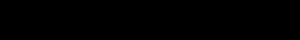
Ciffer
De ti cifre i det indisk-arabiske talsystem.
"I matematik og datalogi er et ciffer et symbol, f.eks. ""3"", som anvendes i numeraler, f.eks. ""37"", til at repræsentere tal i positionelle talsystemer.